Social Media: The Unverified Rusical

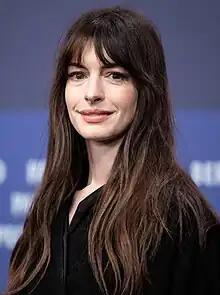
Anne Hathaway makes a guest appearance.

The episode has contestants perform a Rusical about social media for the main challenge. Jamal Sims is a guest judge, alongside regular panelists RuPaul, Michelle Visage, and Ross Mathews. Anne Hathaway also makes a guest appearance.